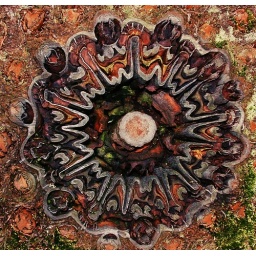
Cross section of the trunk of a fern tree. There were many fern trees in Logan Botanic Gardens